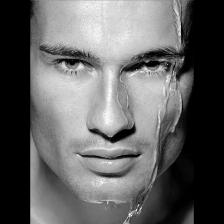
Label: Human